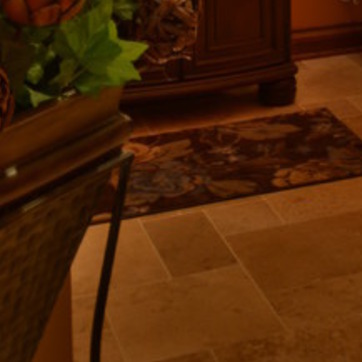
Material: carpet